James Lynch (American football)

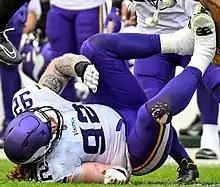
Lynch with the Minnesota Vikings in 2022

James Husker Lynch (born January 20, 1999) is an American professional football nose tackle for the Tennessee Titans of the National Football League (NFL). He played college football at Baylor and was drafted by the Minnesota Vikings in the fourth round of the 2020 NFL draft. He has also played for the Tennessee Titans.